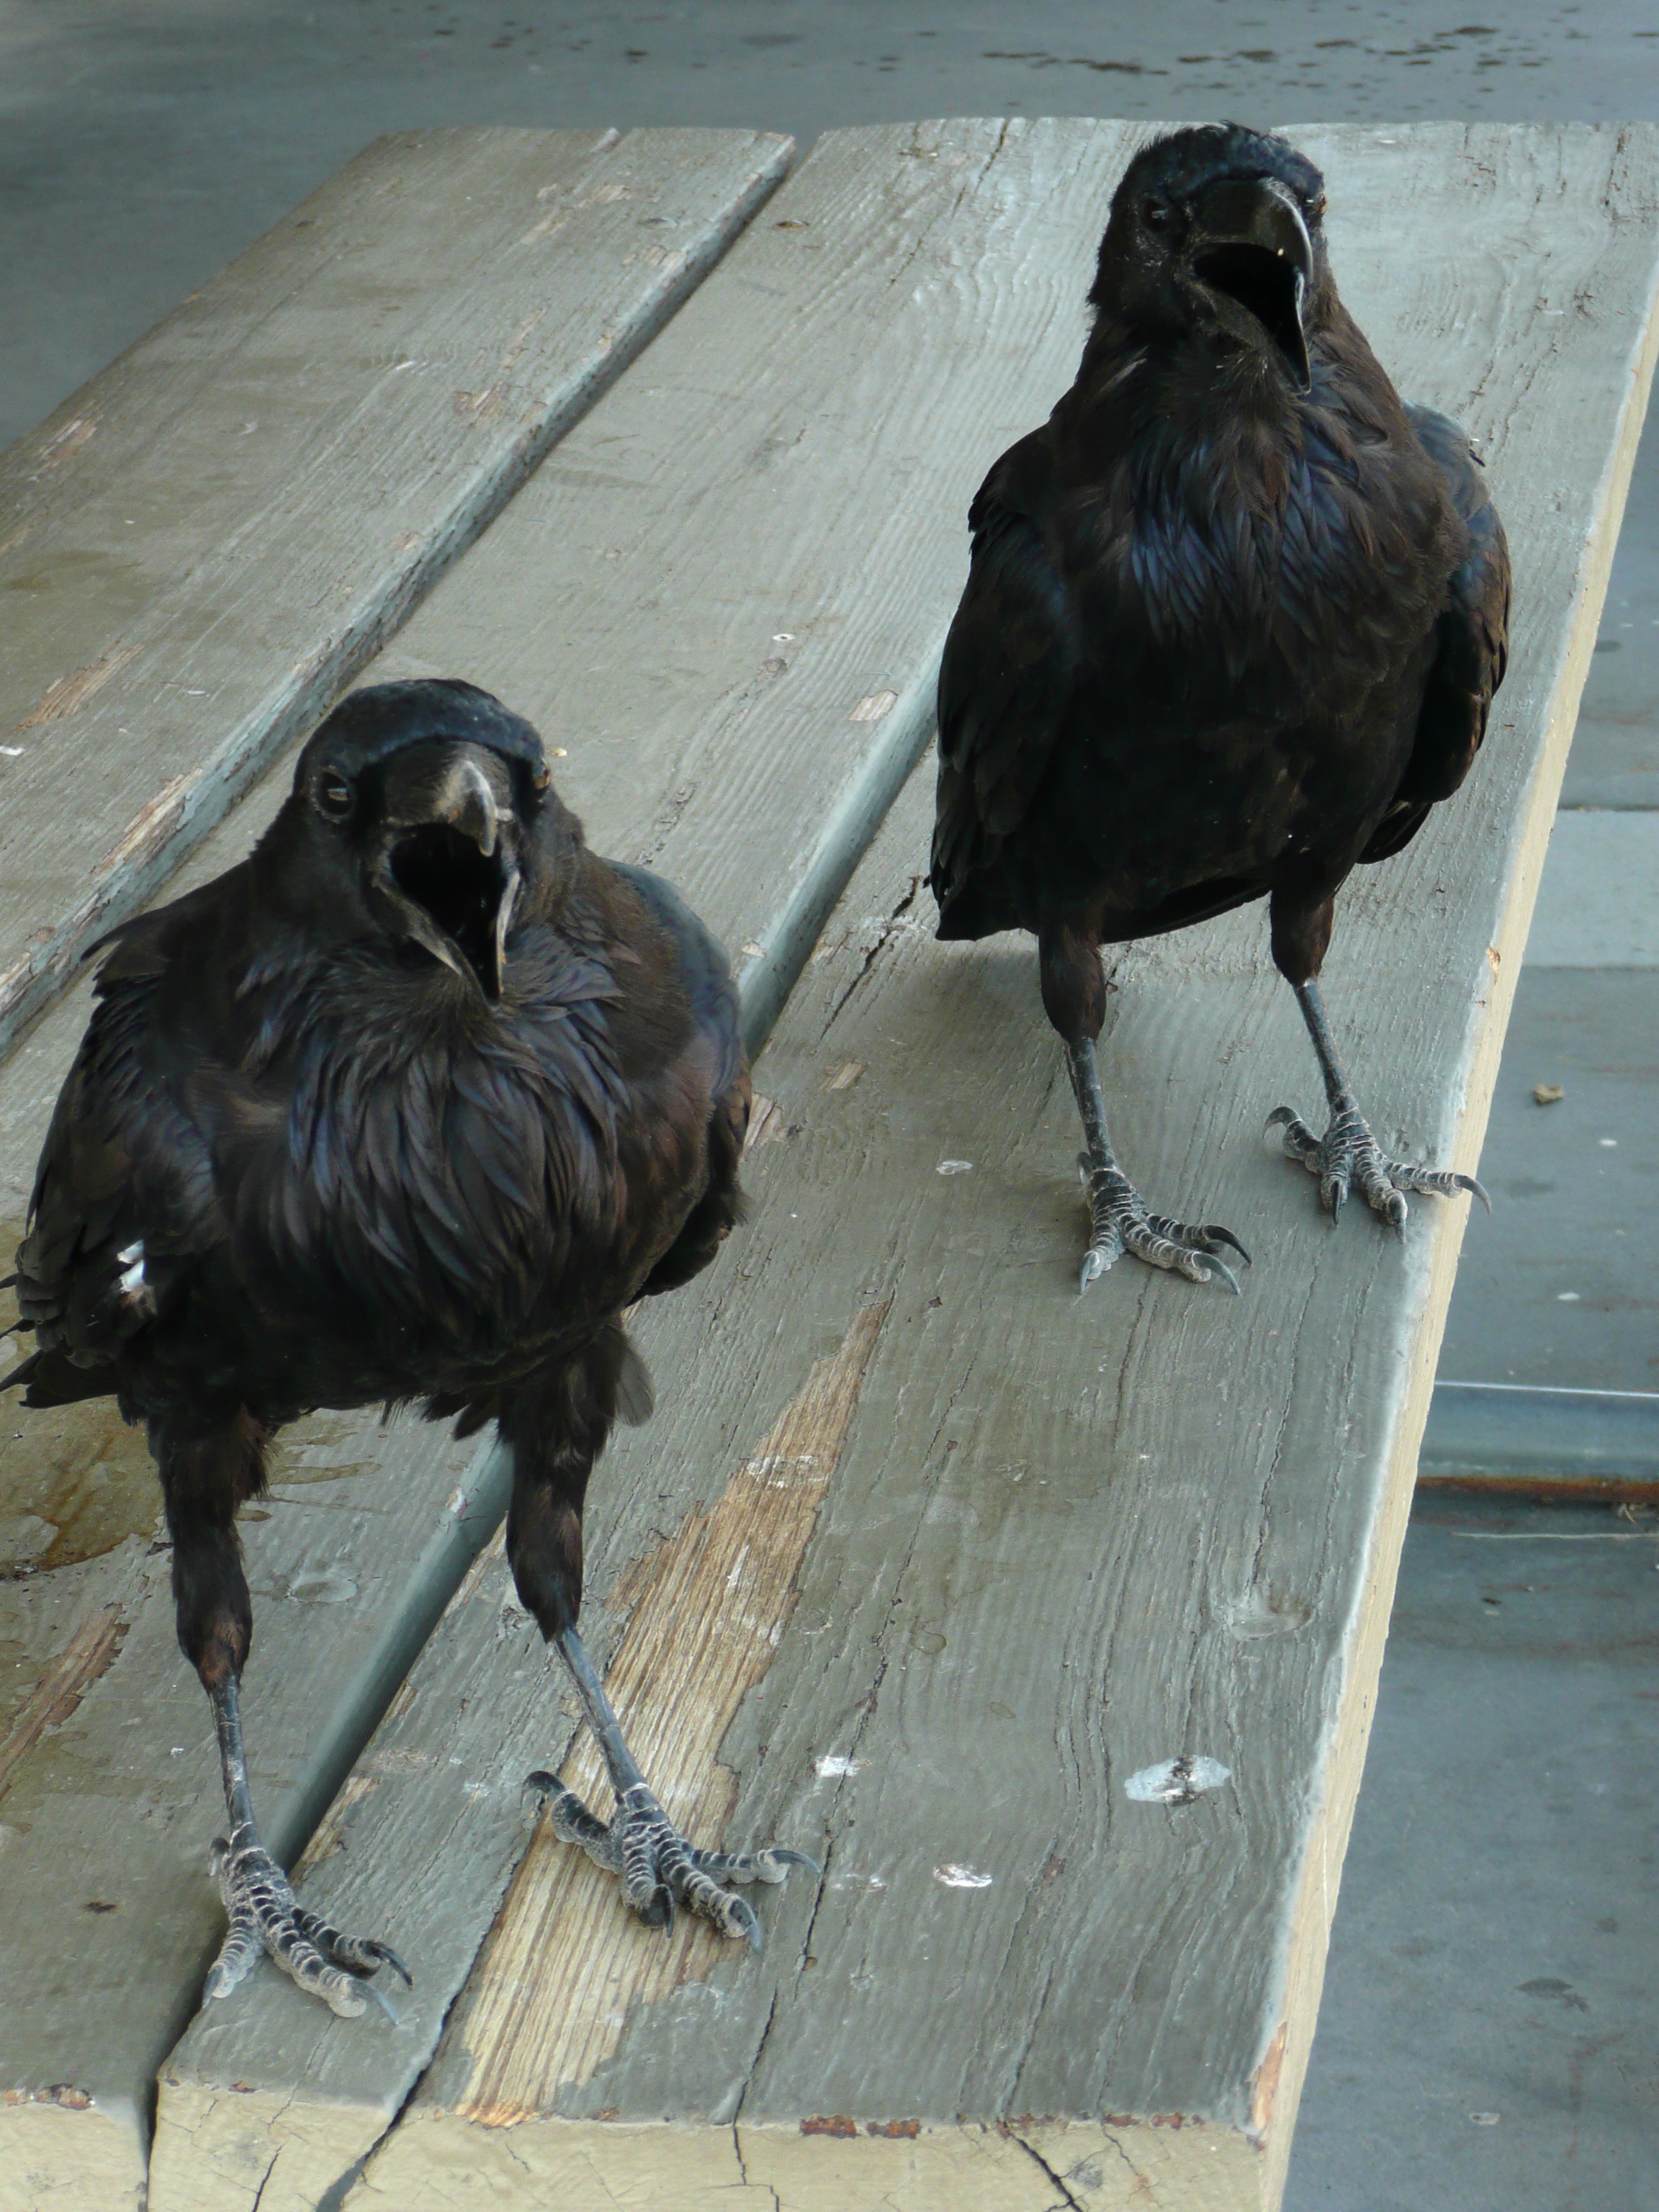
nature, bird, animal, dark, zoo, black, feather, fauna, crow, wild life, vertebrate, raven, perching bird